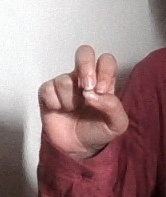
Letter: gaaf